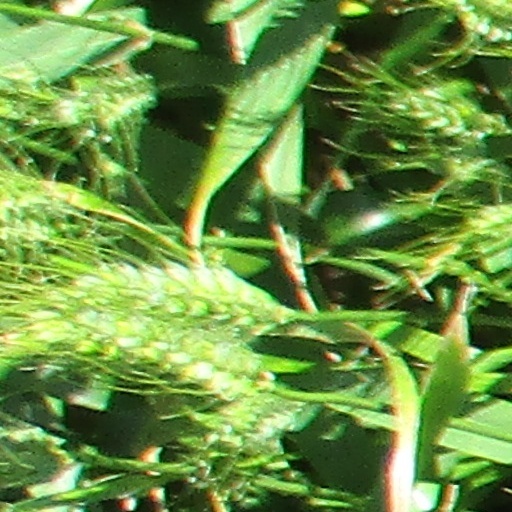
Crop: wheat